Wörgl Hauptbahnhof

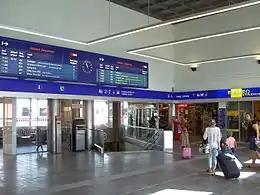
The new departures hall (looking east

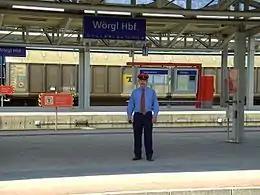
A traffic control supervisor on platform 3, under new signage

In 1993, Austrian Federal Railways spent 100 million Euros on an almost complete renovation of Wörgl Hauptbahnhof. The station was equipped with a new computer interface and an automated system for assigning trains to tracks. A new hall on the upper levels includes a panoramic view of the grounds. One new platform was constructed, as well as freight terminals. A third track was built between the secondary stations "Wörgl Kundl" and "Wörgl Terminal North". Ten platforms were equipped with passenger elevators.